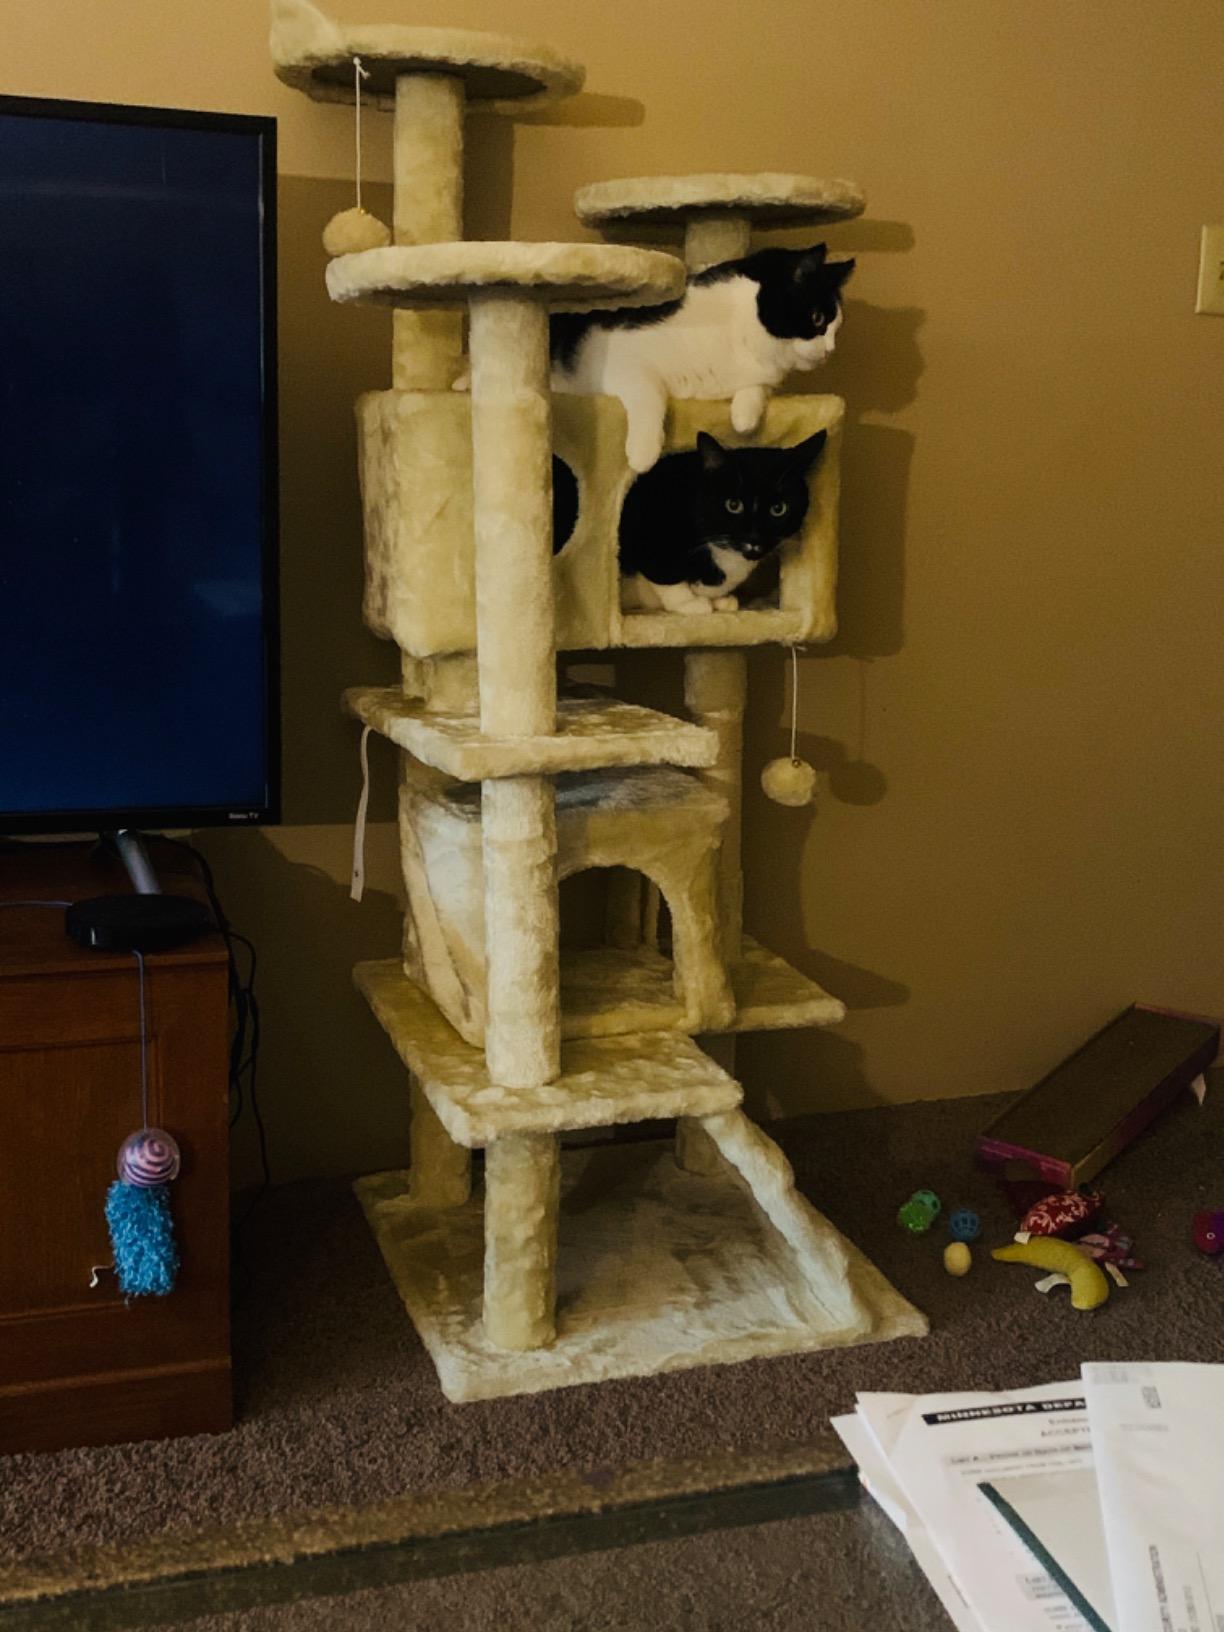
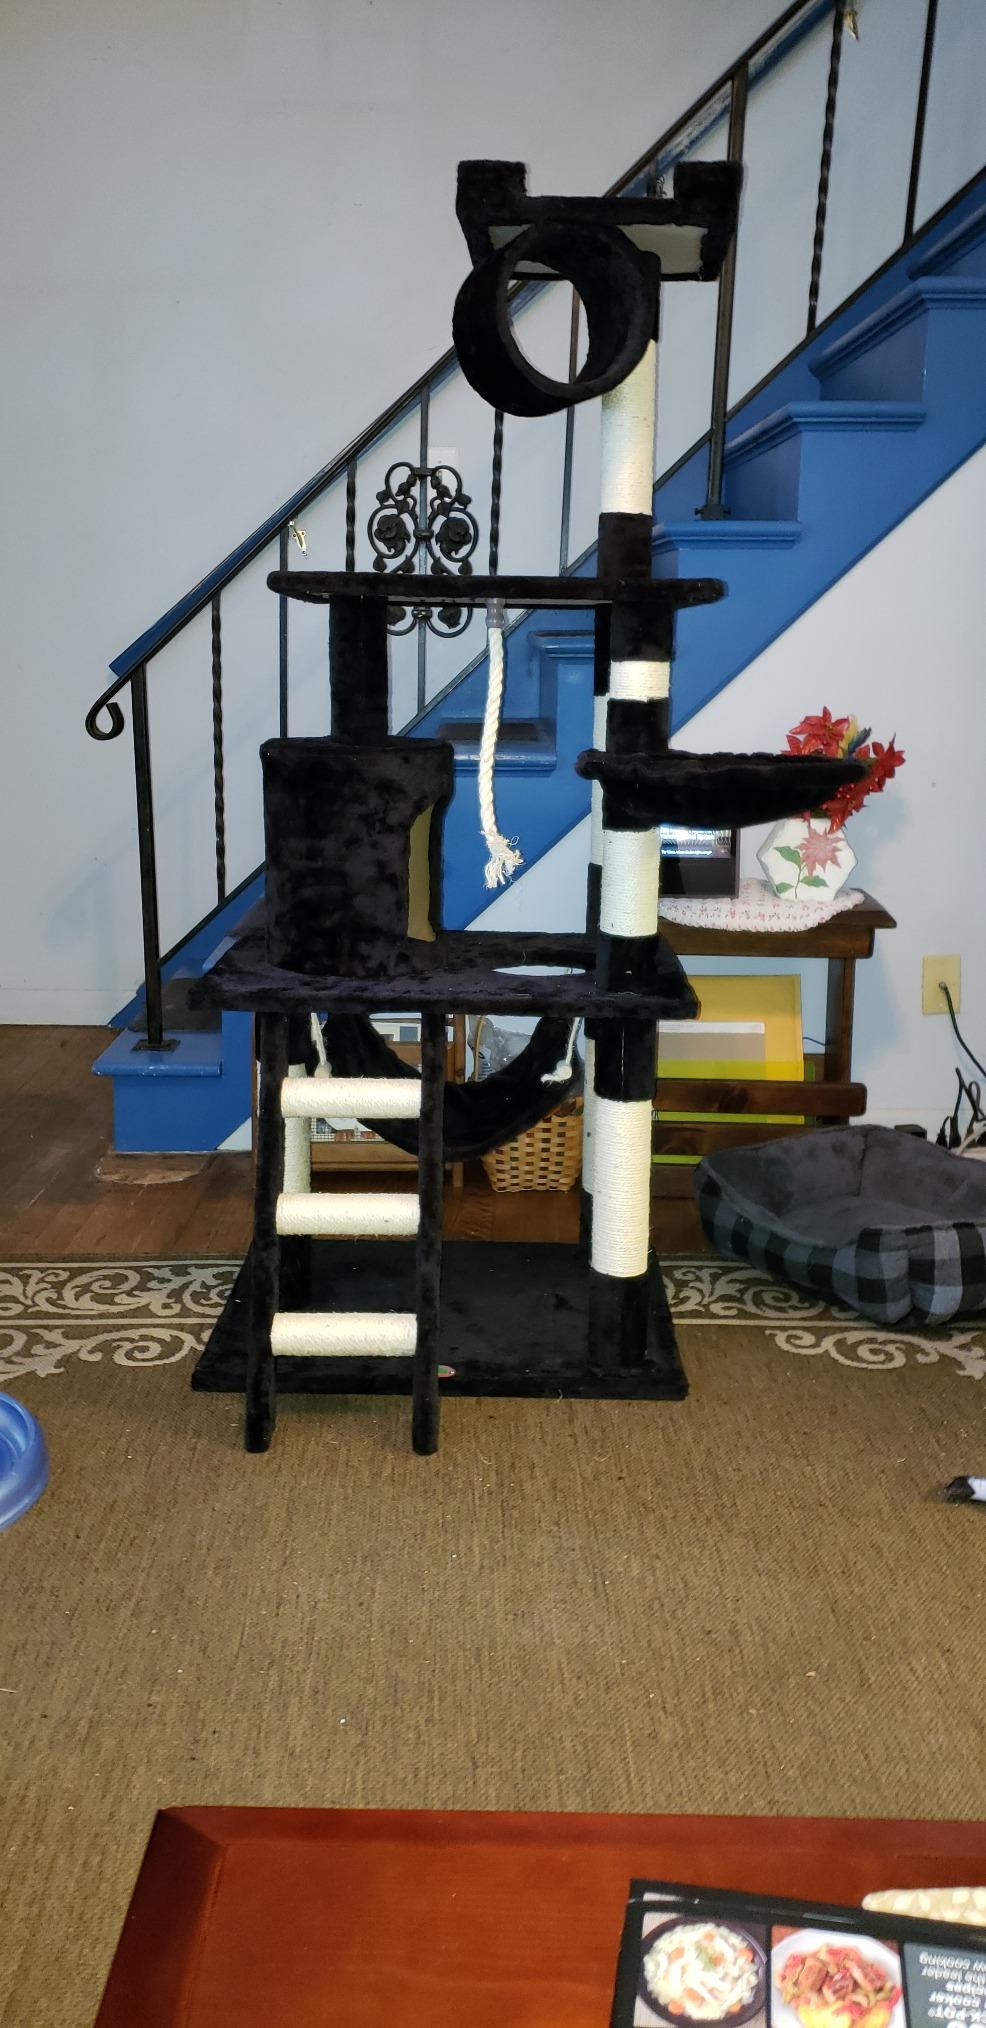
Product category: items_cat tree
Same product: no